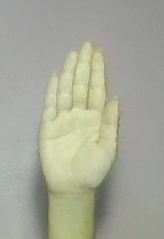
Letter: seen